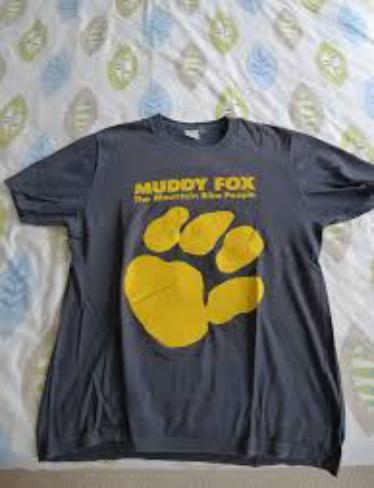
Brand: muddy fox
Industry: Transportation